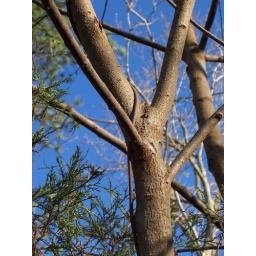
This picture came out so crisp. I like the blue of the sky against the green and brown.